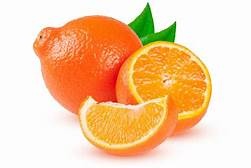
Label: mandarine